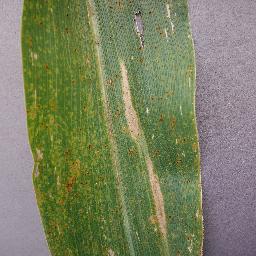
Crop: corn
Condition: (maize)_northern_blight